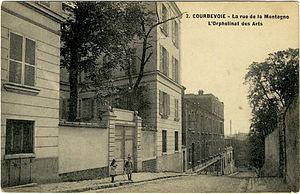
Carte postale ancienne (vers 1920) de l'Orphelinat des Arts à Courbevoie.
L’Orphelinat des Arts fut fondé par l’actrice Marie Laurent en 1880, dans le but de créer une maison d'éducation pour les enfants d'artistes dramatiques, peintres, sculpteurs, architectes, graveurs, musiciens, journalistes et gens de lettres, orphelins pour la plupart, sans distinction de religion, depuis l'âge de 4 ans à 18 ans accomplis. Il fut reconnu d'utilité publique en 1882.